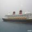
Label: ship